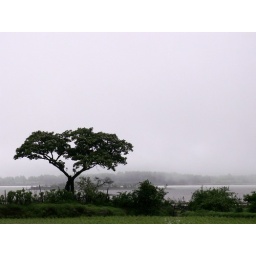
A tree stands overlooking the misty clouds over the lake beyond, near Lonavla.